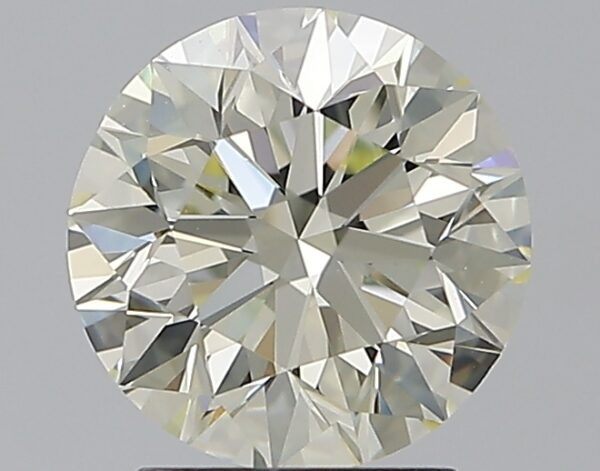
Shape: round
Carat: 2.01
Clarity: VS1
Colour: N
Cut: EX
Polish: EX
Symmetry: EX
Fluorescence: F
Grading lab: GIA
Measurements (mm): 7.93 x 7.99 x 5.06